Marteria

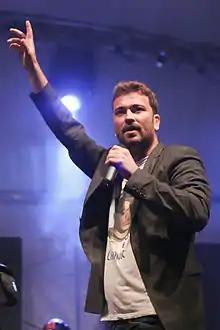
Marteria performing in 2011

Marten Laciny (born 4 December 1982), better known by his stage name Marteria, is a German rapper. He has met with success in Germany (his 2012 collaboration with Yasha and Miss Platnum, "Lila Wolken", reached Number 1 in the German music charts) and the single "Verstrahlt", featuring Yasha, was included in the video game "FIFA 12".